Sophie Ellis-Bextor

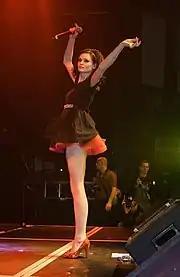
Ellis-Bextor performing at G-A-Y in 2007

After Theaudience split, Ellis-Bextor collaborated with Italian DJ Spiller, in 2000, adding vocals to his track "Groovejet (If This Ain't Love)". It entered the UK charts at number one, just beating former Spice Girl Victoria Beckham on her first solo track. "Groovejet" won several awards: No. 1, Pop Top 20; No. 1, ILR; No. 1, Radio 1; No. 8, top dance track of 2000 and single of the year in "Melody Maker". In the "Metro" newspaper, it received ninth place in the contest for the Greatest No. 1 of all time. In 2000, it was a finalist in "The Record of the Year". In that same year, it won the awards for Best Single and Best Ibiza Tune at the Ericsson Muzik Awards.